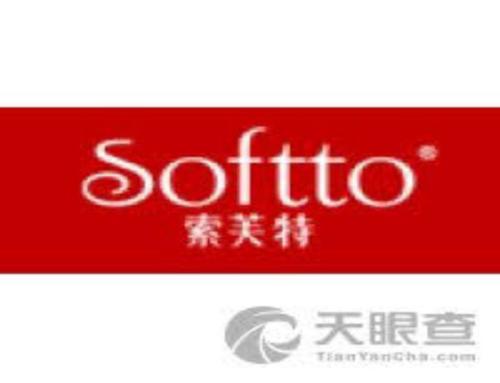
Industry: Necessities